Joseph Granville Norwood

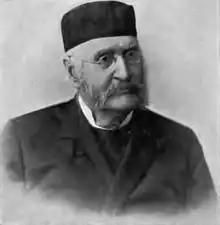
Joseph Granville Norwood

Joseph Granville Norwood (December 20, 1807 – May 6, 1895) was a medical doctor and scientist who served in a variety of government capacities in the geological exploration of the upper Midwest, and finished his career as a professor of medicine and first dean of the medical school at the University of Missouri in Columbia, Missouri.